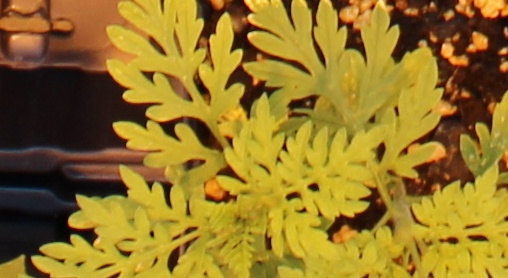
Label: Ragweed